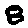
Label: 8